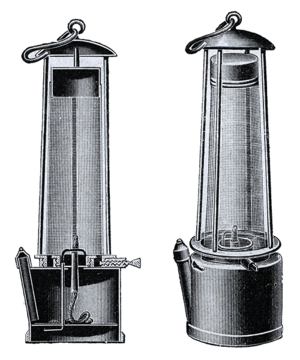
La première catastrophe du puits Saint-Louis est le tout premier coup de grisou que connait le bassin minier de Ronchamp et Champagney et l'un des premiers de France. Il est également l'un des plus meurtriers de l'histoire des houillères de Ronchamp en faisant vingt morts et seize blessés. L'explosion se produit le 10 avril 1824 au puits Saint-Louis. Cette catastrophe va profondément marquer la population locale et l'opinion nationale, remettant en question la sécurité dans les mines grisouteuses et les conditions de l'aérage.
Le grisou est l'une des formes de carbone fossile. Il se distingue du gaz naturel par sa composition et sa formation. Il est composé à plus de 90 % de méthane. Ce gaz invisible et inodore se dégage des couches de charbon et des terrains encaissants lors de leur exploitation. Comme le radon, à très faible dose, il fait partie de l'atmosphère normale des mines profondes et il dégage d'autant plus que le charbon est fracturé ou exploité.
Mathieu-Louis Mueseler, né le 23 février 1798 à Liège et mort le 28 juillet 1866 dans la même ville est un ingénieur belge inventeur de la lampe de sûreté minière qui porte son nom.
Sir Humphry Davy, 1ᵉʳ baronnet, est un physicien et chimiste britannique.
Une lampe de mineur est une lampe utilisée dans les différentes sortes de mines. Il en existe beaucoup de types différents, suivant l’époque, le lieu géographique et le type de mine considéré.